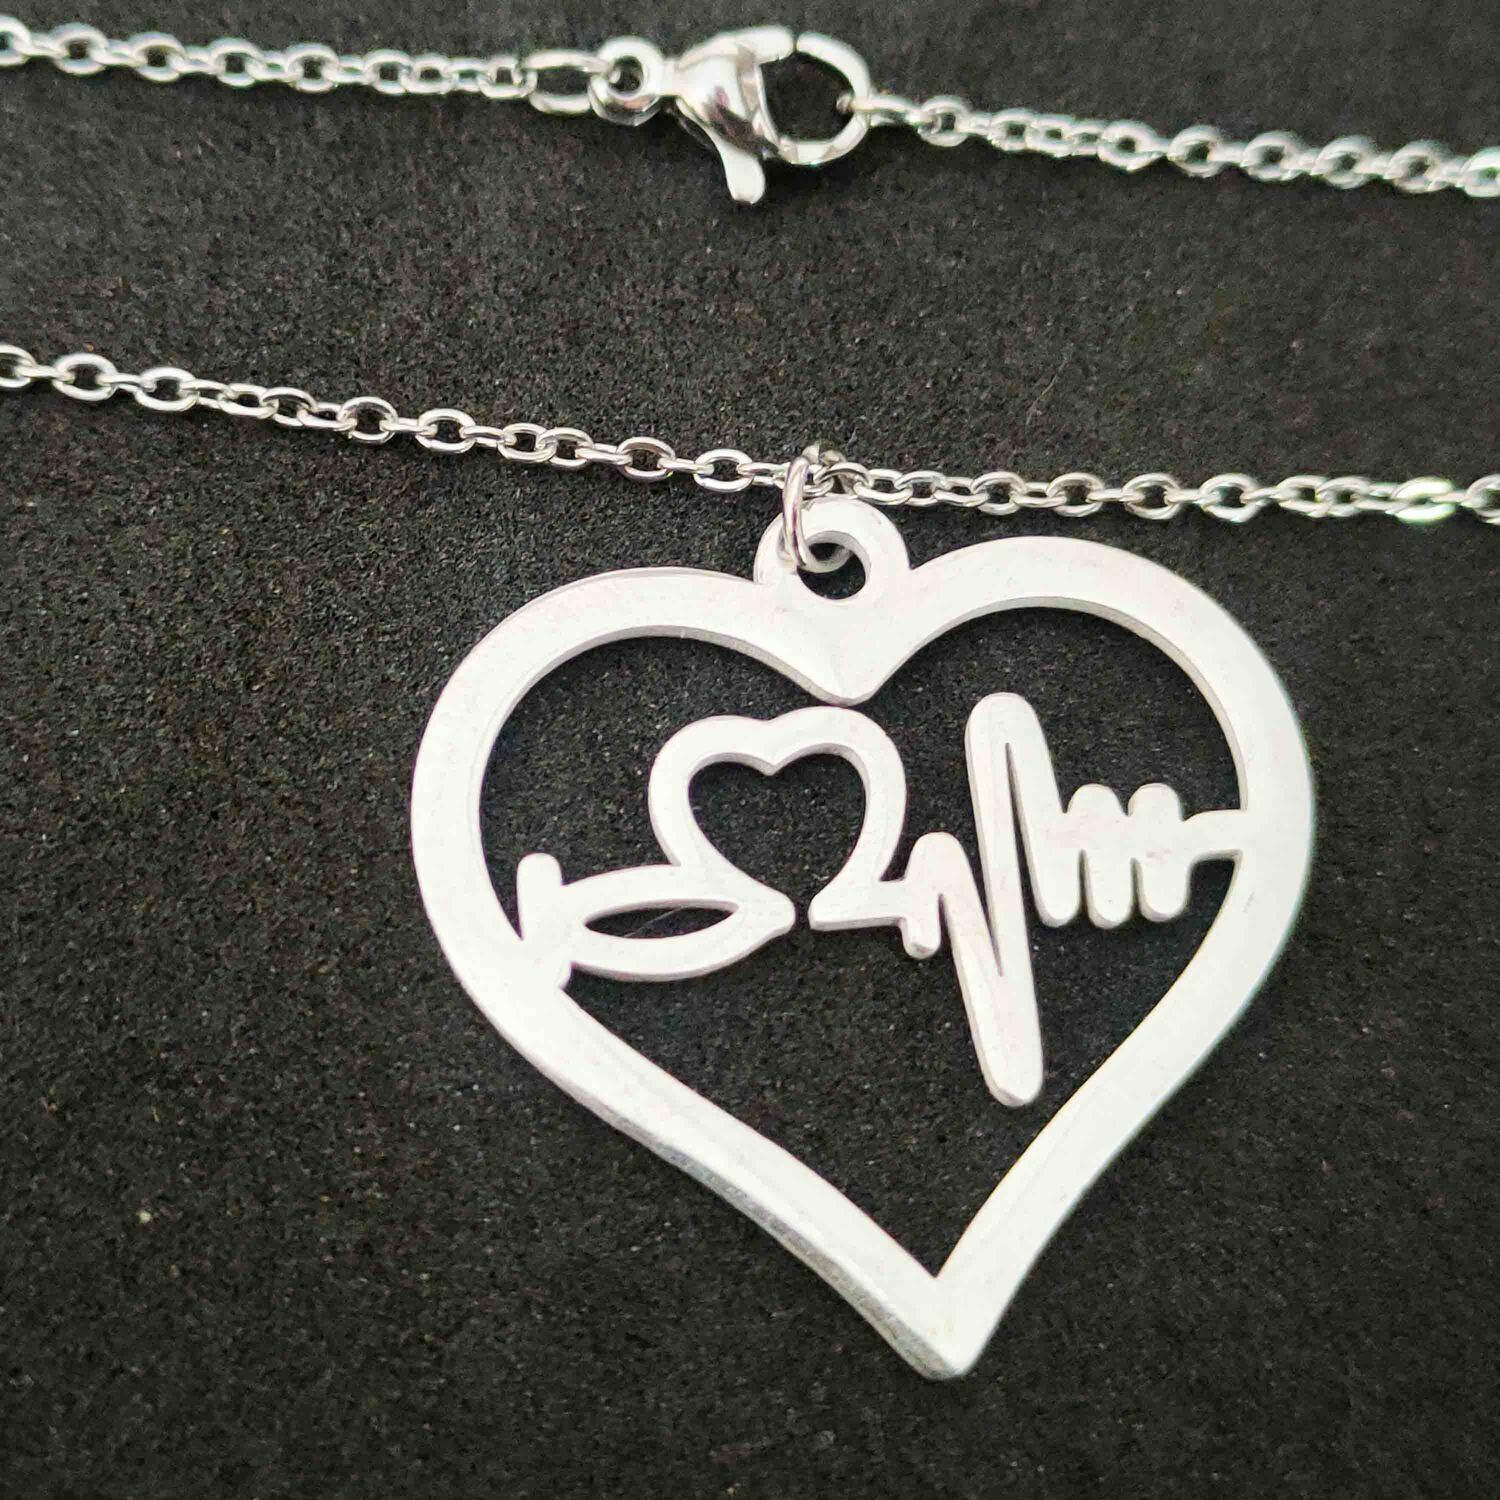
Lifeline Pulse Heartbeat Charm Open Heart Necklace Lover Nurse Gift Sterling Silver Stainless Steel Pendant
Type: Necklaces & Pendants
Brand: M Men Style
Price: Rs. 249
 This is a unique, special and meaningful jewelry gift! It is suitable as the best gift for Christmas, Valentine's Day, Mother's Day, Father's Day, Thanksgiving, Hanukkah, Prom, Birthday, Memorial Day, and Graduation Ceremony to Doctor Nurse.
Features: Stainless Steel###Silver###Easy Wear###Party Wear###For Men & Women
Included: peices